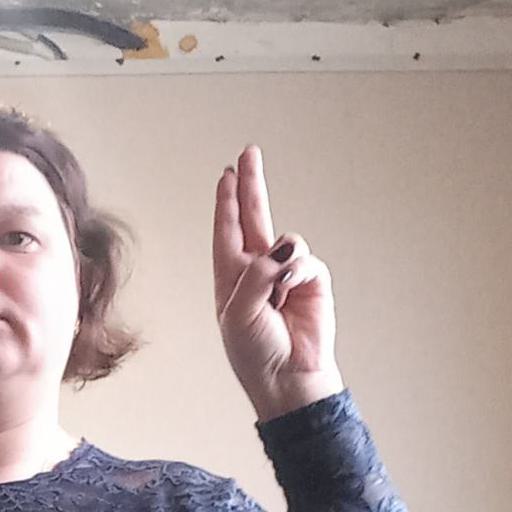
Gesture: two_up